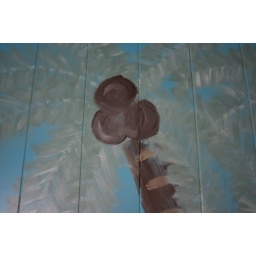
This is a close-up of one of the trees in the boys room - got a little carried away re-painting their walls.